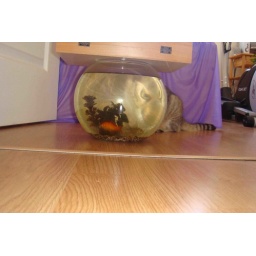
Fish in the bowl - meal for the cat